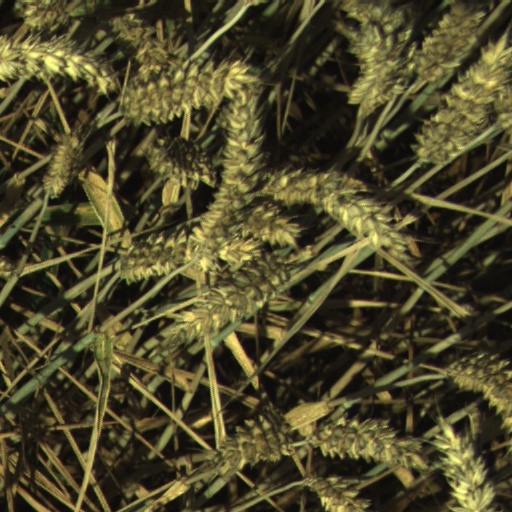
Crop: wheat